Garage rock

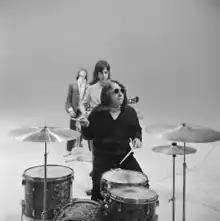
Q65 in 1967

The beat boom swept through continental Europe, resulting in the emergence of national movements sometimes cited as European variants of garage rock. The Netherlands had one of the largest scenes, sometimes retroactively described as Nederbeat. From Amsterdam, the Outsiders, who Richie Unterberger singled out as one of the most important 1960s rock acts from a non-English speaking country, featured Wally Tax on lead vocals and specialized in an eclectic R&B and folk-influenced style. Q65 from the Hague had a diverse but primitive sound, particularly on their early records. Also from the Hague, the Golden Earrings, who later gained international fame in the 1970s and 1980s as Golden Earring, had a top ten hit in the Netherlands in 1965 with "Please Go", followed by "That Day", which went to number two on the Dutch charts.